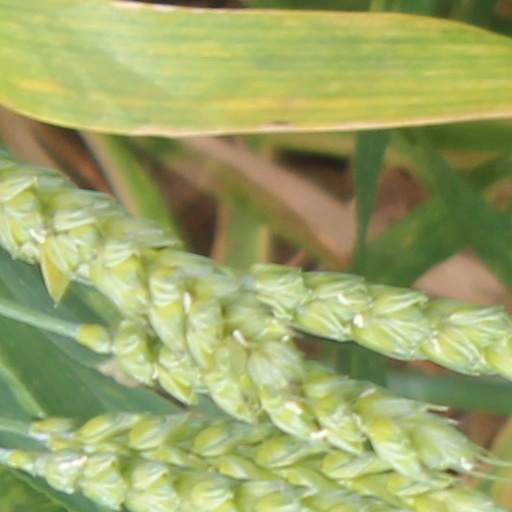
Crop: wheat